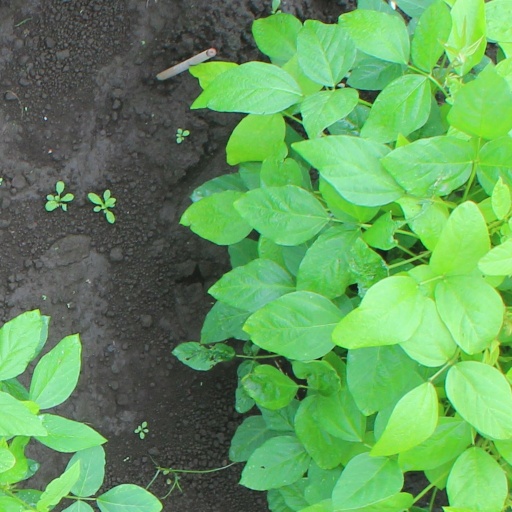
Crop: soybean